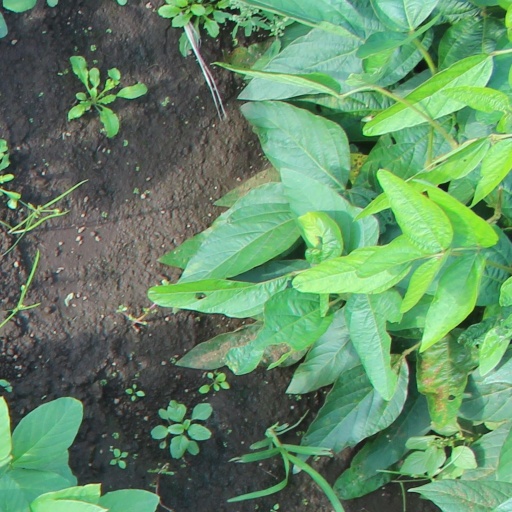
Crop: soybean